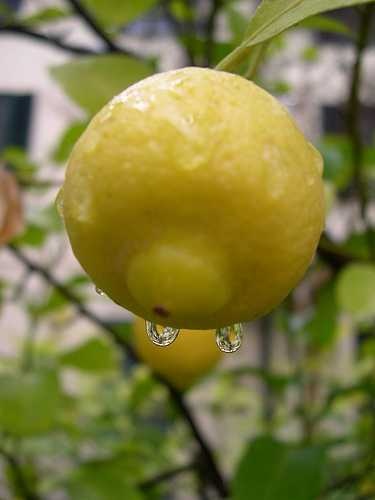
Label: Lemon